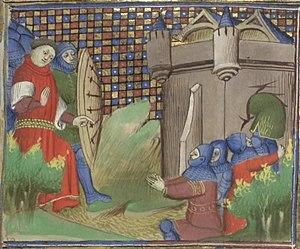
Les hommes de Jean d'Armagnac et du sire d'Albret se rendent à Fébus lors de la bataille de Cazères en 1376. Ils sortent de la ville par un trou réalisé dans les remparts.
La guerre de Comminges est un conflit opposant les maisons Foix-Béarn et Armagnac, avec l'appui de la Maison d'Albret. L'opposition se déclenche à la mort de Pierre-Raymond II de Comminges et se conclut par la victoire des troupes Foix-Béarn de Fébus à Cazères-sur-l'Adour en 1376.
Gaston III de Foix-Béarn dit Fébus est un prince pyrénéen, écrivain et poète en langue d'oc et française, né le 30 avril 1331 à Orthez et mort le 1ᵉʳ août 1391 à L'Hôpital-d'Orion.